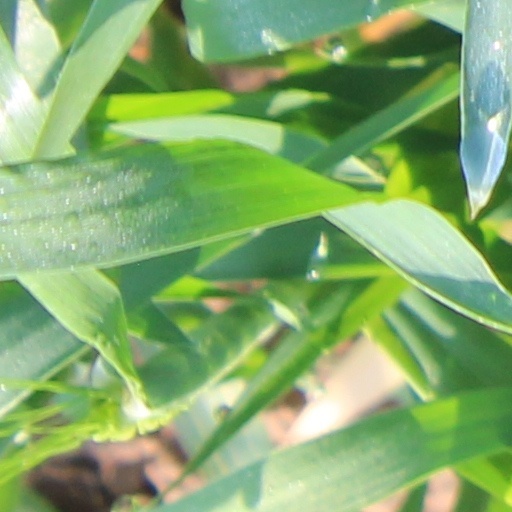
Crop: wheat